Shimizukō Line

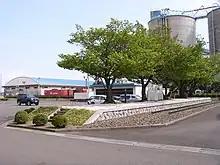
Tomoegawaguchi Station as seen in April 2008

Today the majority of the old route has been converted into pedestrian and cyclist walkway. Of the old stations, signals and rolling stock, remnants have been preserved to varying degrees. Shimizukō Station's industrial crane has been preserved and can be seen in the grounds of S-Pulse Dream Plaza, a shopping and entertainment complex on the station's former site.